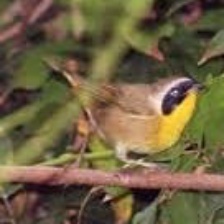
Species: ALTAMIRA YELLOWTHROAT
Scientific name: GEOTHLYPIS FLAVOVELATA